The Chariot of Israel

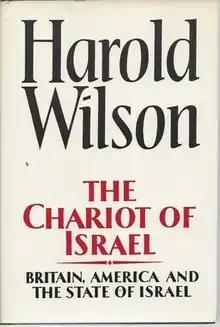

The Chariot of Israel: Britain, America and the State of Israel is a 1981 book by the British politician and former Prime Minister Harold Wilson about the relationship and foreign policy of the United Kingdom and the United States towards Israel. The book includes Wilson's personal account of his role in the Six-Day War in 1967. It received mixed reviews upon publication.